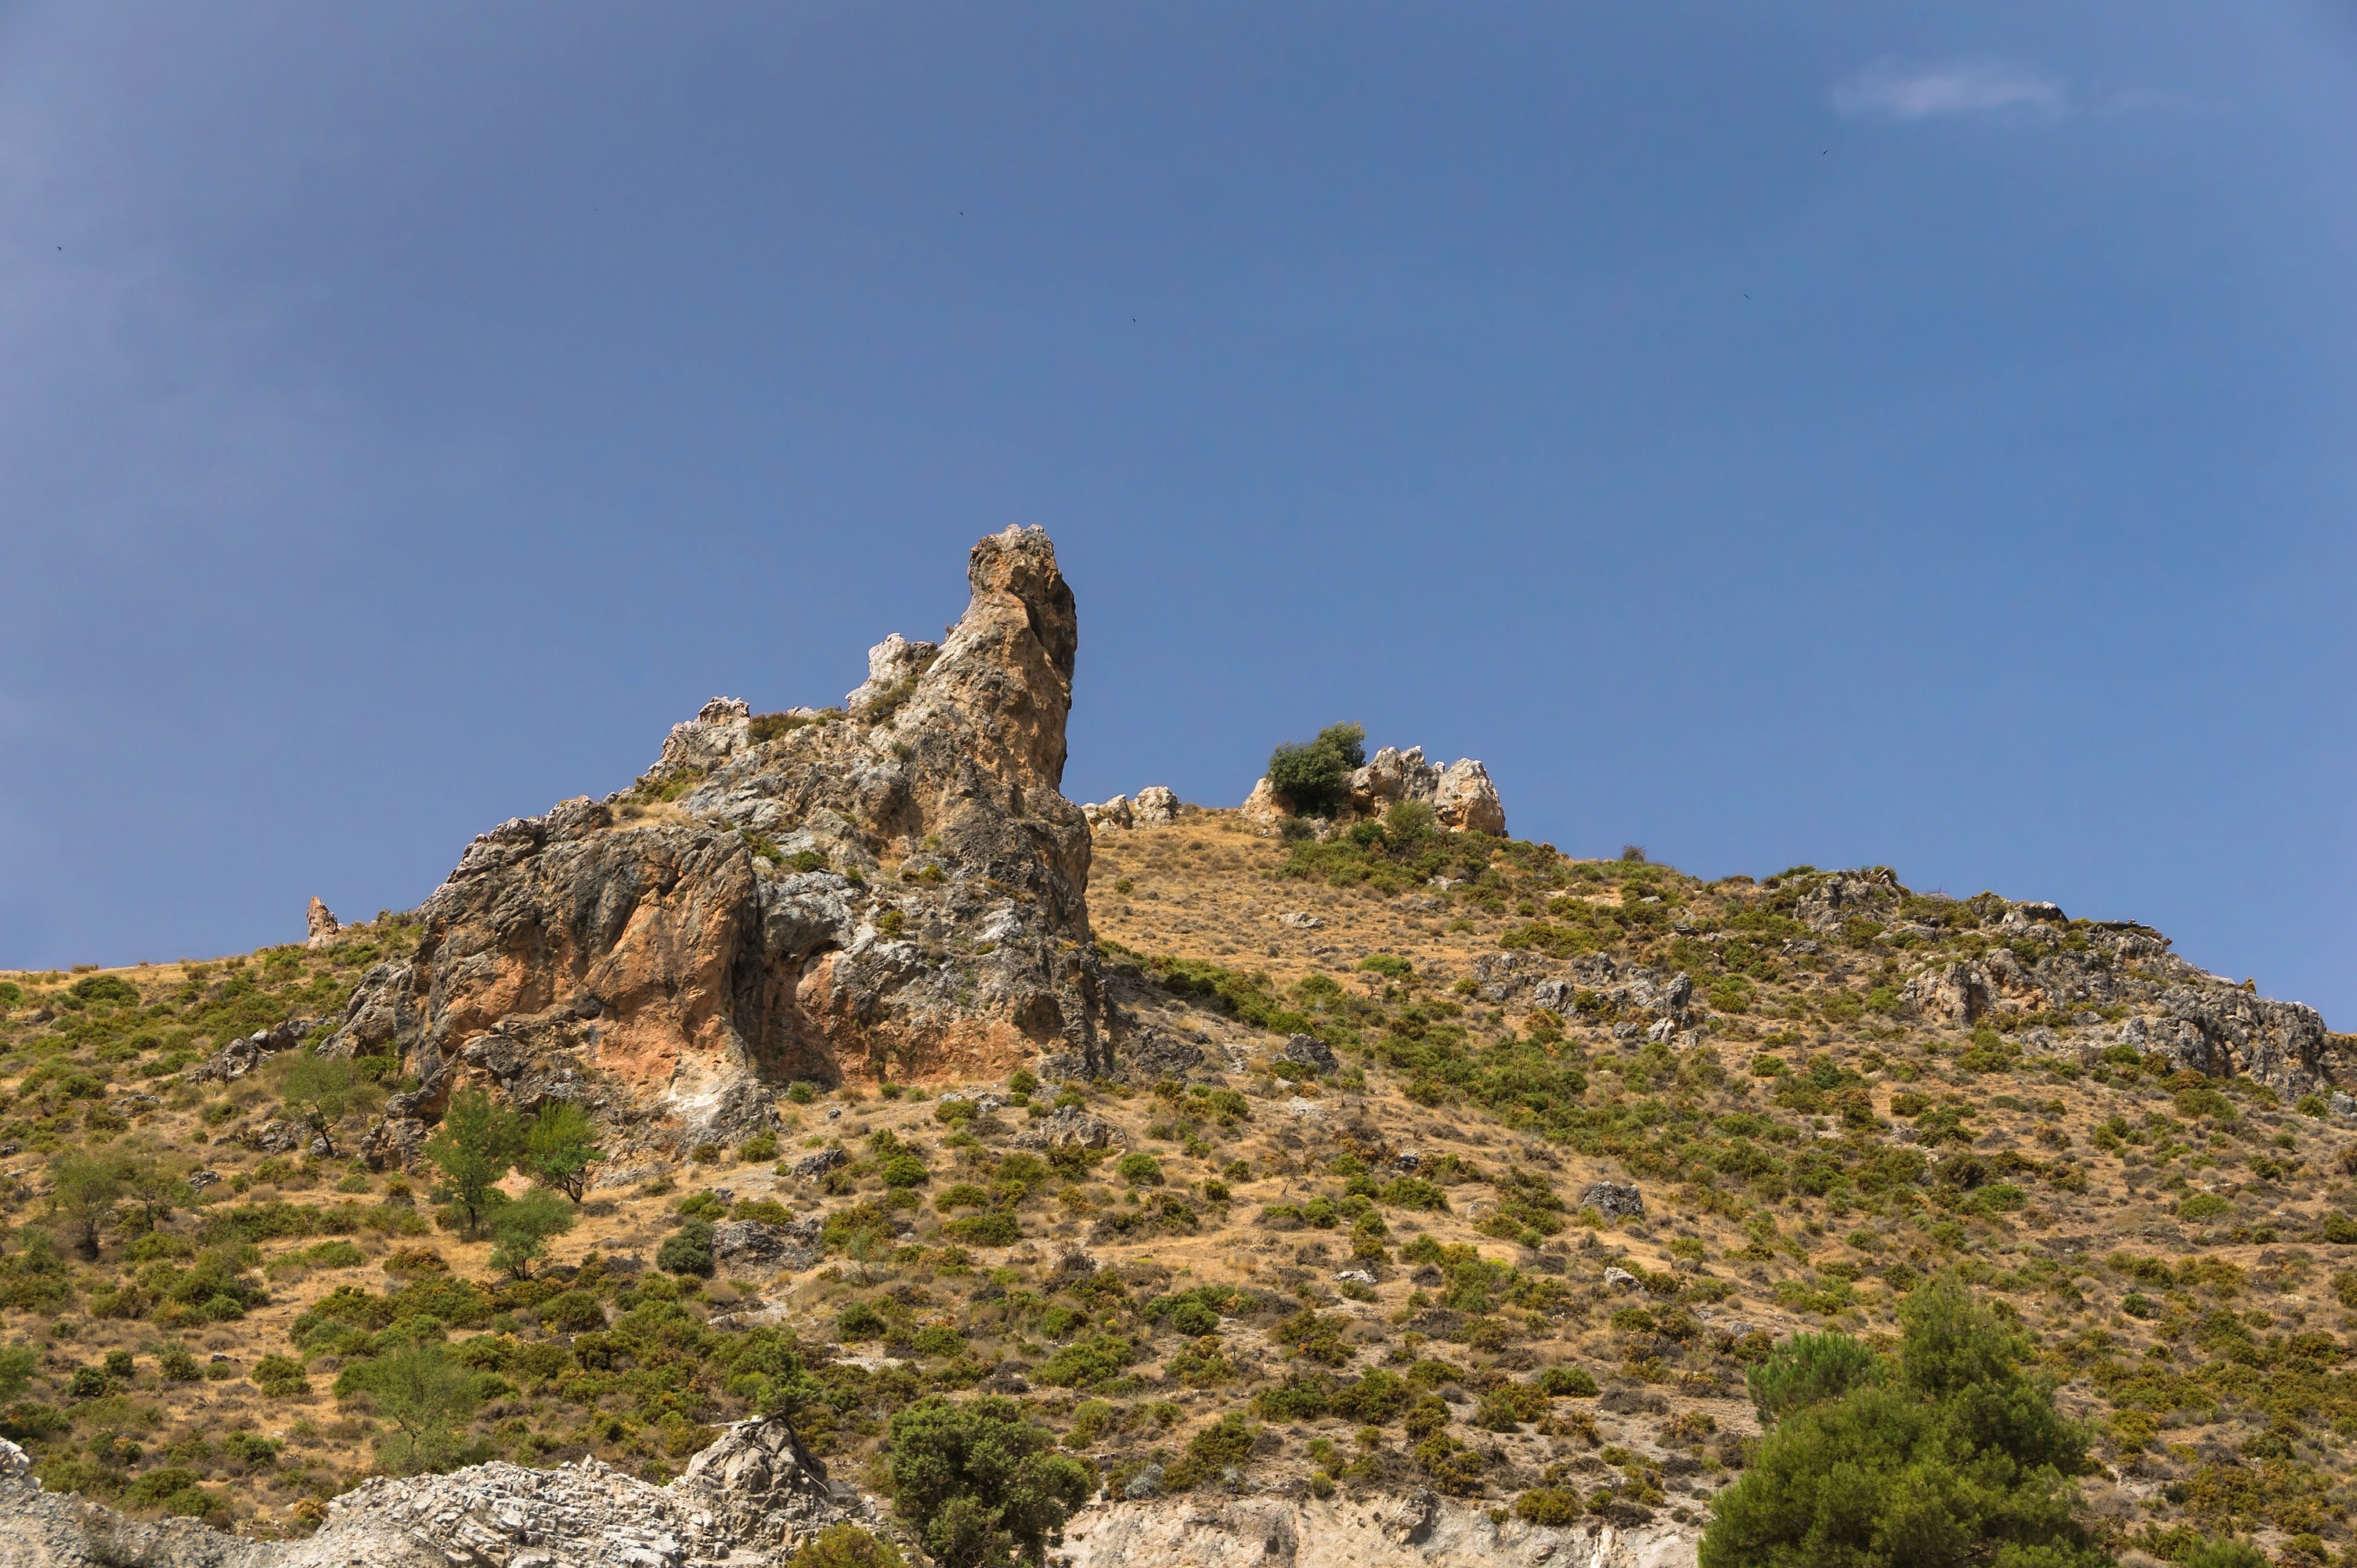
landscape, nature, rock, mountain, sky, hill, brush, mountain range, formation, cliff, scenic, rocky, terrain, ridge, plants, rocks, outside, clouds, spain, geology, mountains, ruins, bushes, plateau, ecosystem, mountainous landforms